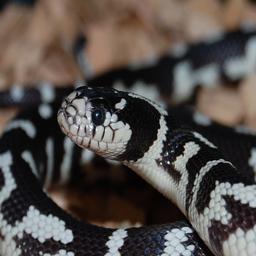
Animal: snakes